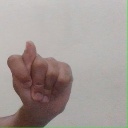
अक्षर: ट